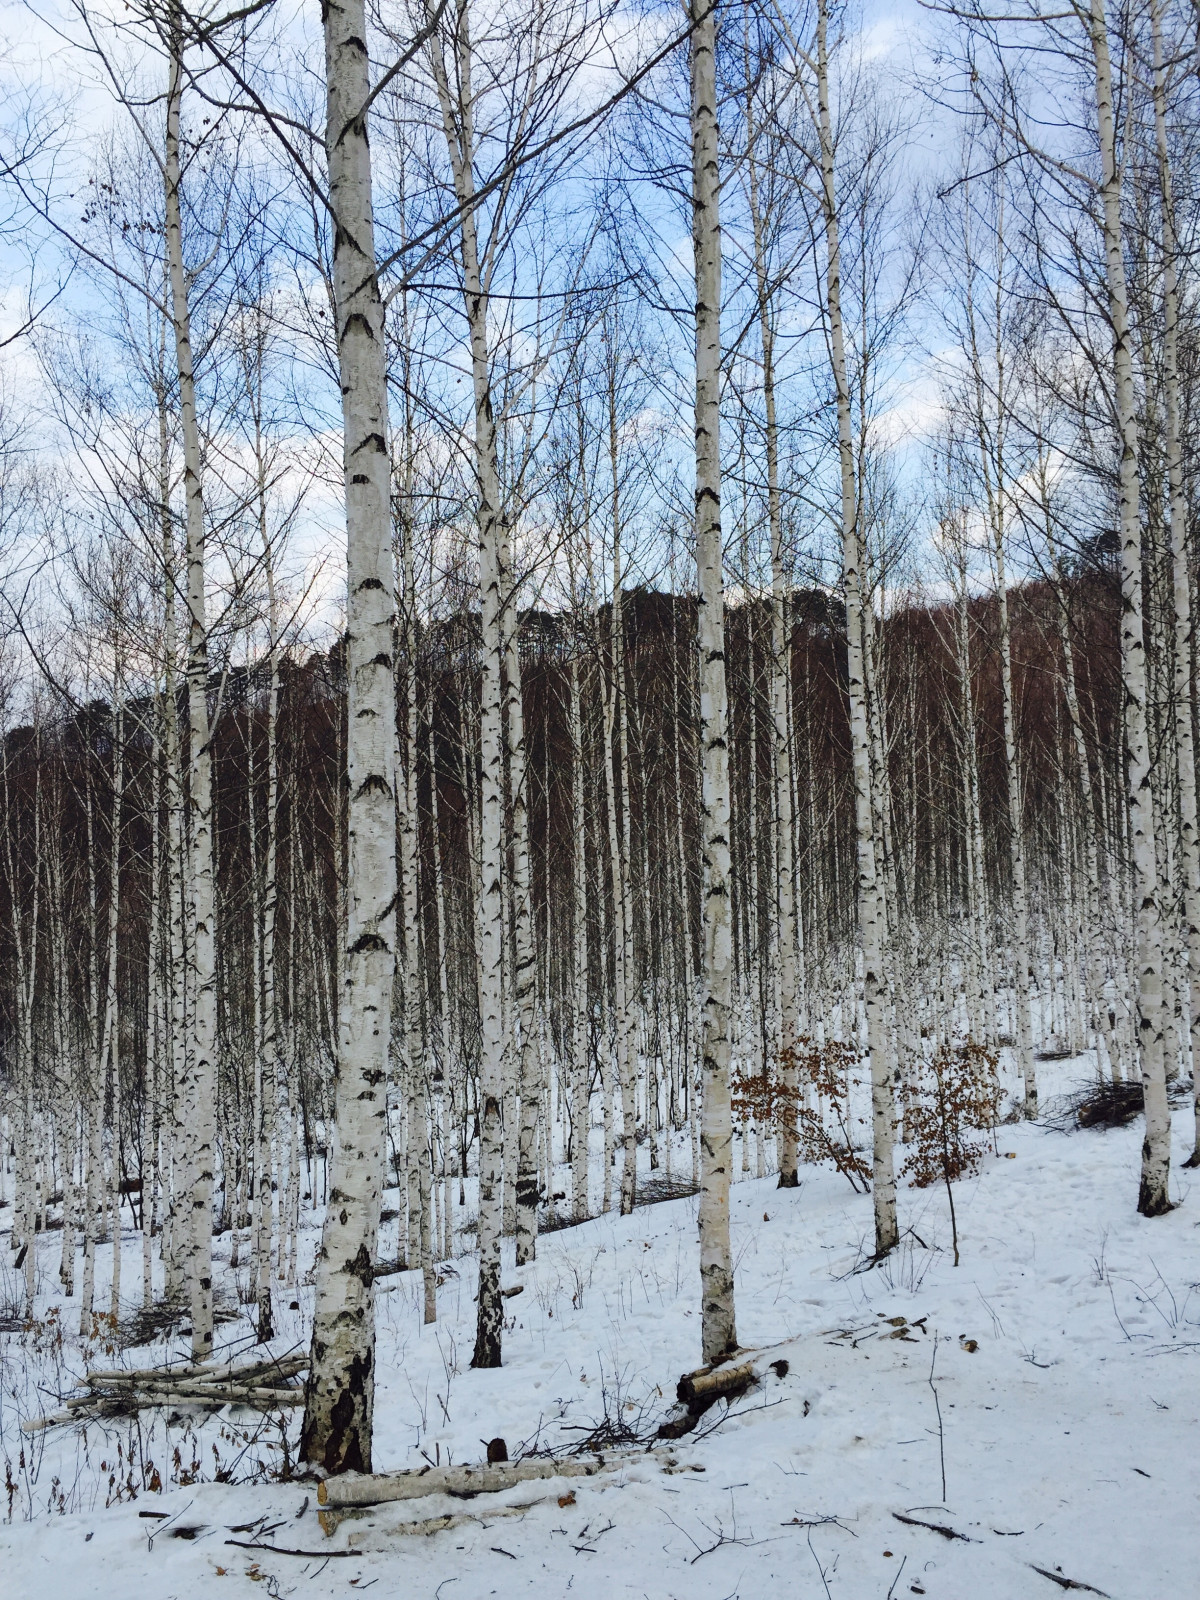
Tags: branch, snow, winter, frost, ice, birch, season, spruce, woodland, habitat, freezing, biome, natural environment, woody plant, temperate coniferous forest